Harry Ransom Center

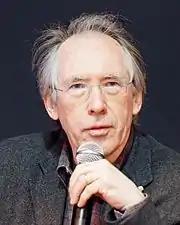
Ian McEwan, whose archives are housed at the Harry Ransom Center

Harry Ransom founded the Humanities Research Center in 1957 with the ambition of expanding the rare books and manuscript holdings of the University of Texas. He acquired the Edward Alexander Parsons Collection, the T. Edward Hanley Collection, and the Norman Bel Geddes Collection.